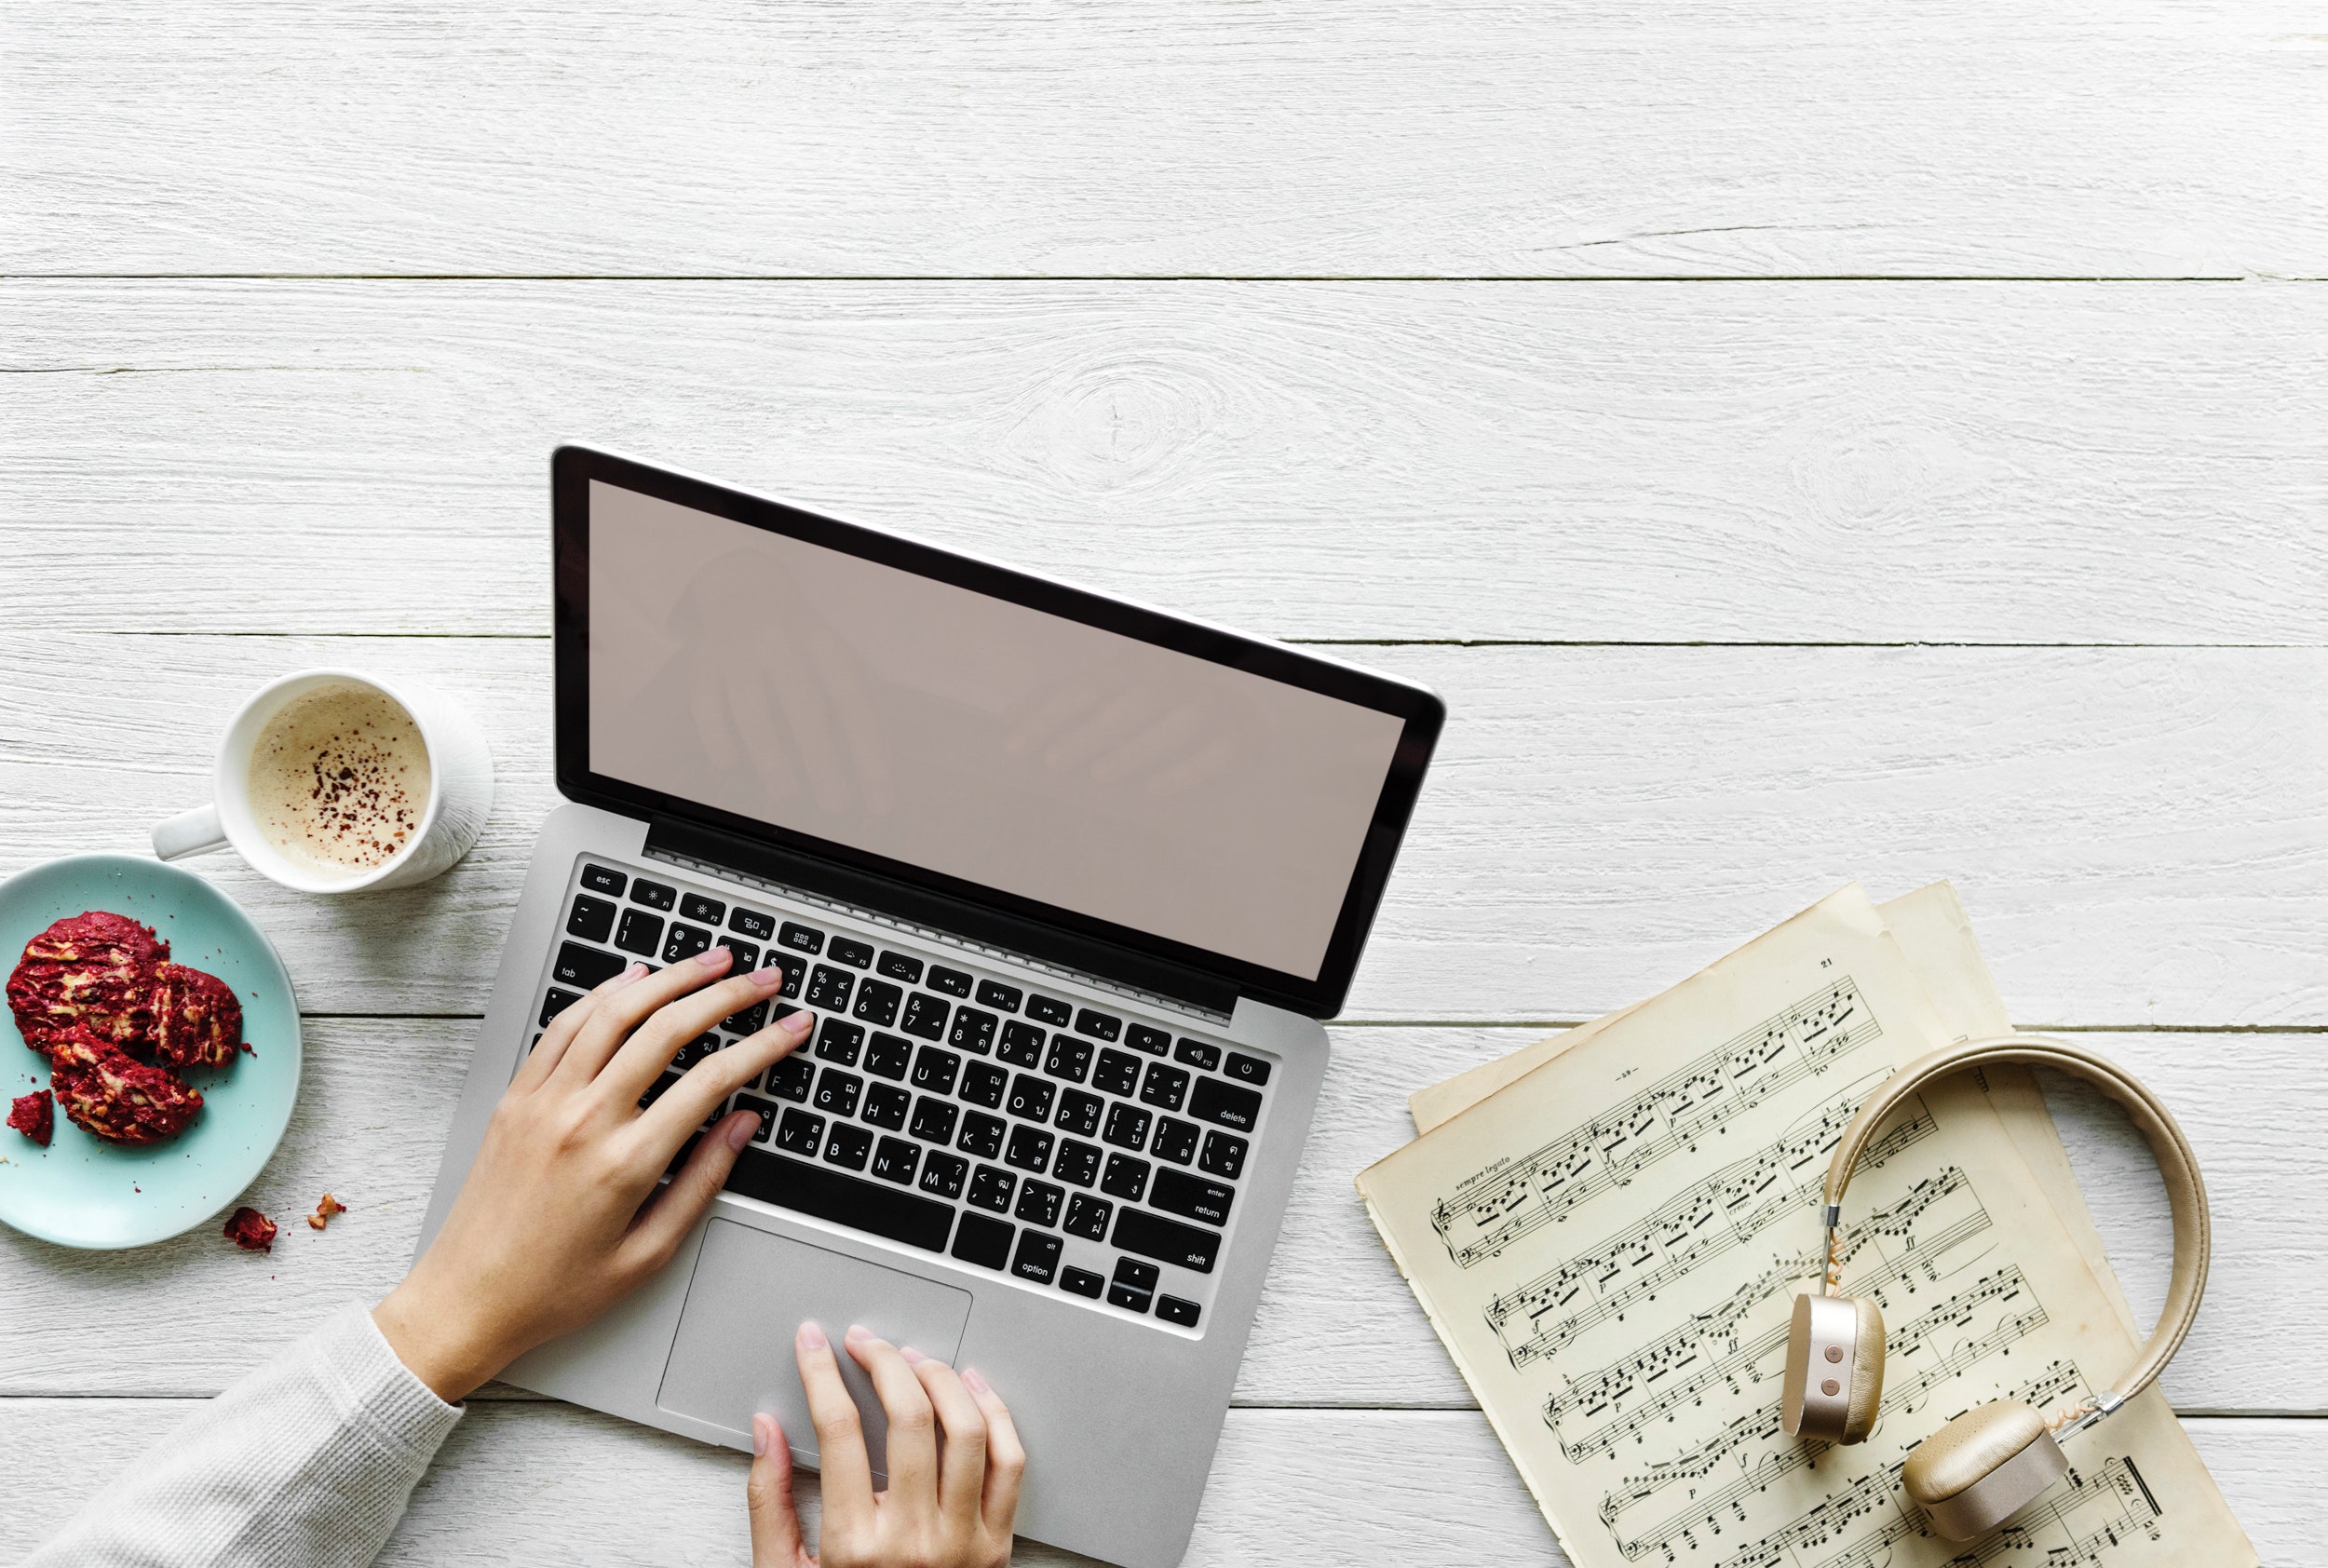
desk, technology, design, electronic device, computer keyboard, hand, cup, laptop, furniture, gadget, tableware, office equipment, paper, writing